Nottingham

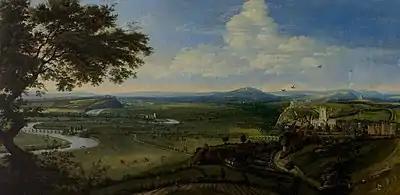
Nottingham from the east, , painted by Jan Siberechts

Nottingham has three UK parliamentary constituency seats within its boundaries. Nottingham North has been represented since 2017 by Labour Member of Parliament (MP) Alex Norris, Nottingham East since 2019 by Labour MP Nadia Whittome and Nottingham South since 2010 by Labour MP Lilian Greenwood. Each of the outer districts (Broxtowe, Ashfield, Gedling and Rushcliffe) are also parliamentary constituencies in their own right although the parliamentary constituency boundaries do not align with the boundaries of the council districts of which they share their name.